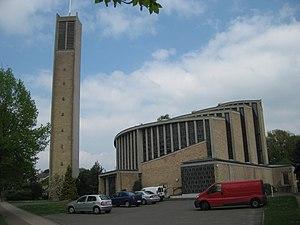
Église catholique St. Thomas Morus à Bielefeld-Sennestadt